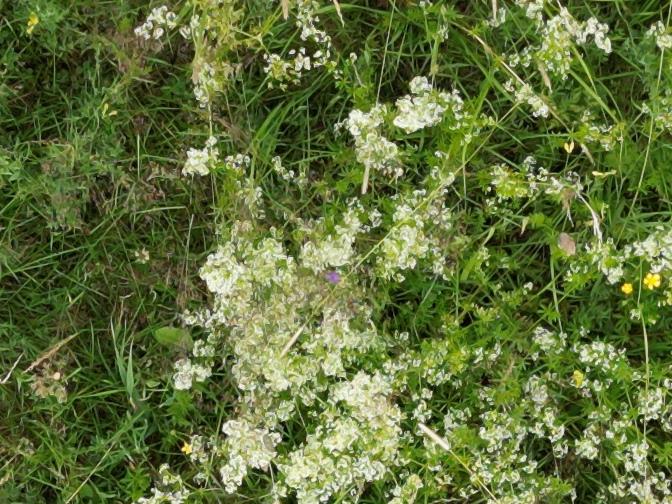
Flowers visible: yarrow flowers, yarrow flowers, yarrow flowers, yarrow flowers, yarrow flowers, yarrow flowers, yarrow flowers, yarrow flowers, yarrow flowers, yarrow flowers, yarrow flowers, yarrow flowers, yarrow flowers, yarrow flowers, yarrow flowers, yarrow flowers, yarrow flowers, yarrow flowers, yarrow flowers, yarrow flowers,  daisy flowers, yarrow flowers